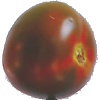
Label: Tomato Maroon 1